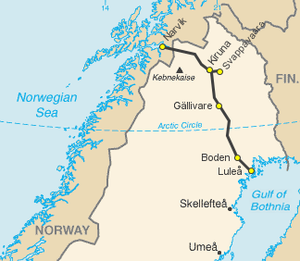
LKAB est une compagnie minière suédoise. La compagnie extrait du minerai de fer et du minéral de mines à Kiruna et à Malmberget dans le nord du pays. La compagnie a été établie en 1890 et a connu un développement important sous l'égide du groupe Gränges avant de devenir entreprise publique à 100 % en 1950. Le minerai de fer est transporté par train aux ports de Narvik et de Luleå.
Ofotbanen est une ligne norvégienne de chemin de fer mais connectée uniquement au réseau ferroviaire suédois. Elle relie les villes de Narvik en Norvège à la ville suédoise de Riksgränsen, située à 43 km, sur la frontière entre les deux pays. Il s'agit de la ligne de chemin de fer la plus au nord de Norvège et la deuxième ligne passagers la plus septentrionale du monde, après celle de Mourmansk. Après la frontière, la ligne prend le nom de Malmbanan, ou « ligne du minerai », et se poursuit via Kiruna jusqu'à Luleå, sur le golfe de Botnie.
Malmbanan ou ligne de Malmbanan est une ligne suédoise de chemins de fer d'une longueur de 398 kilomètres reliant Riksgränsen à Boden dans le comté de Norrbotten, dans le nord du pays. La ligne construite à la fin du XIXᵉ siècle pour évacuer le fer des mines de la région comporte également deux branches, de Kiruna à Svappavaara et de Gällivare au Koskullskulle.